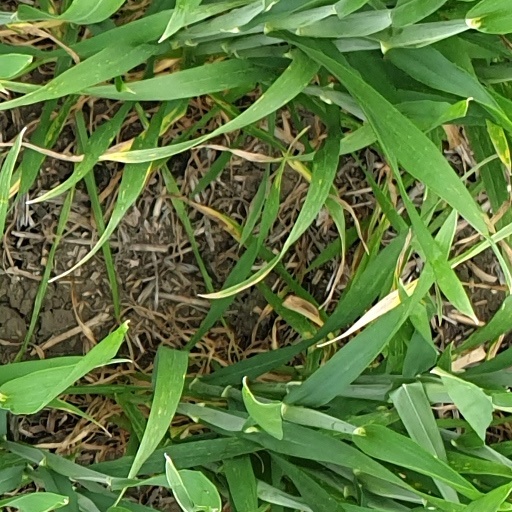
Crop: wheat